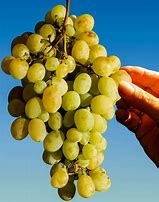
Label: grape